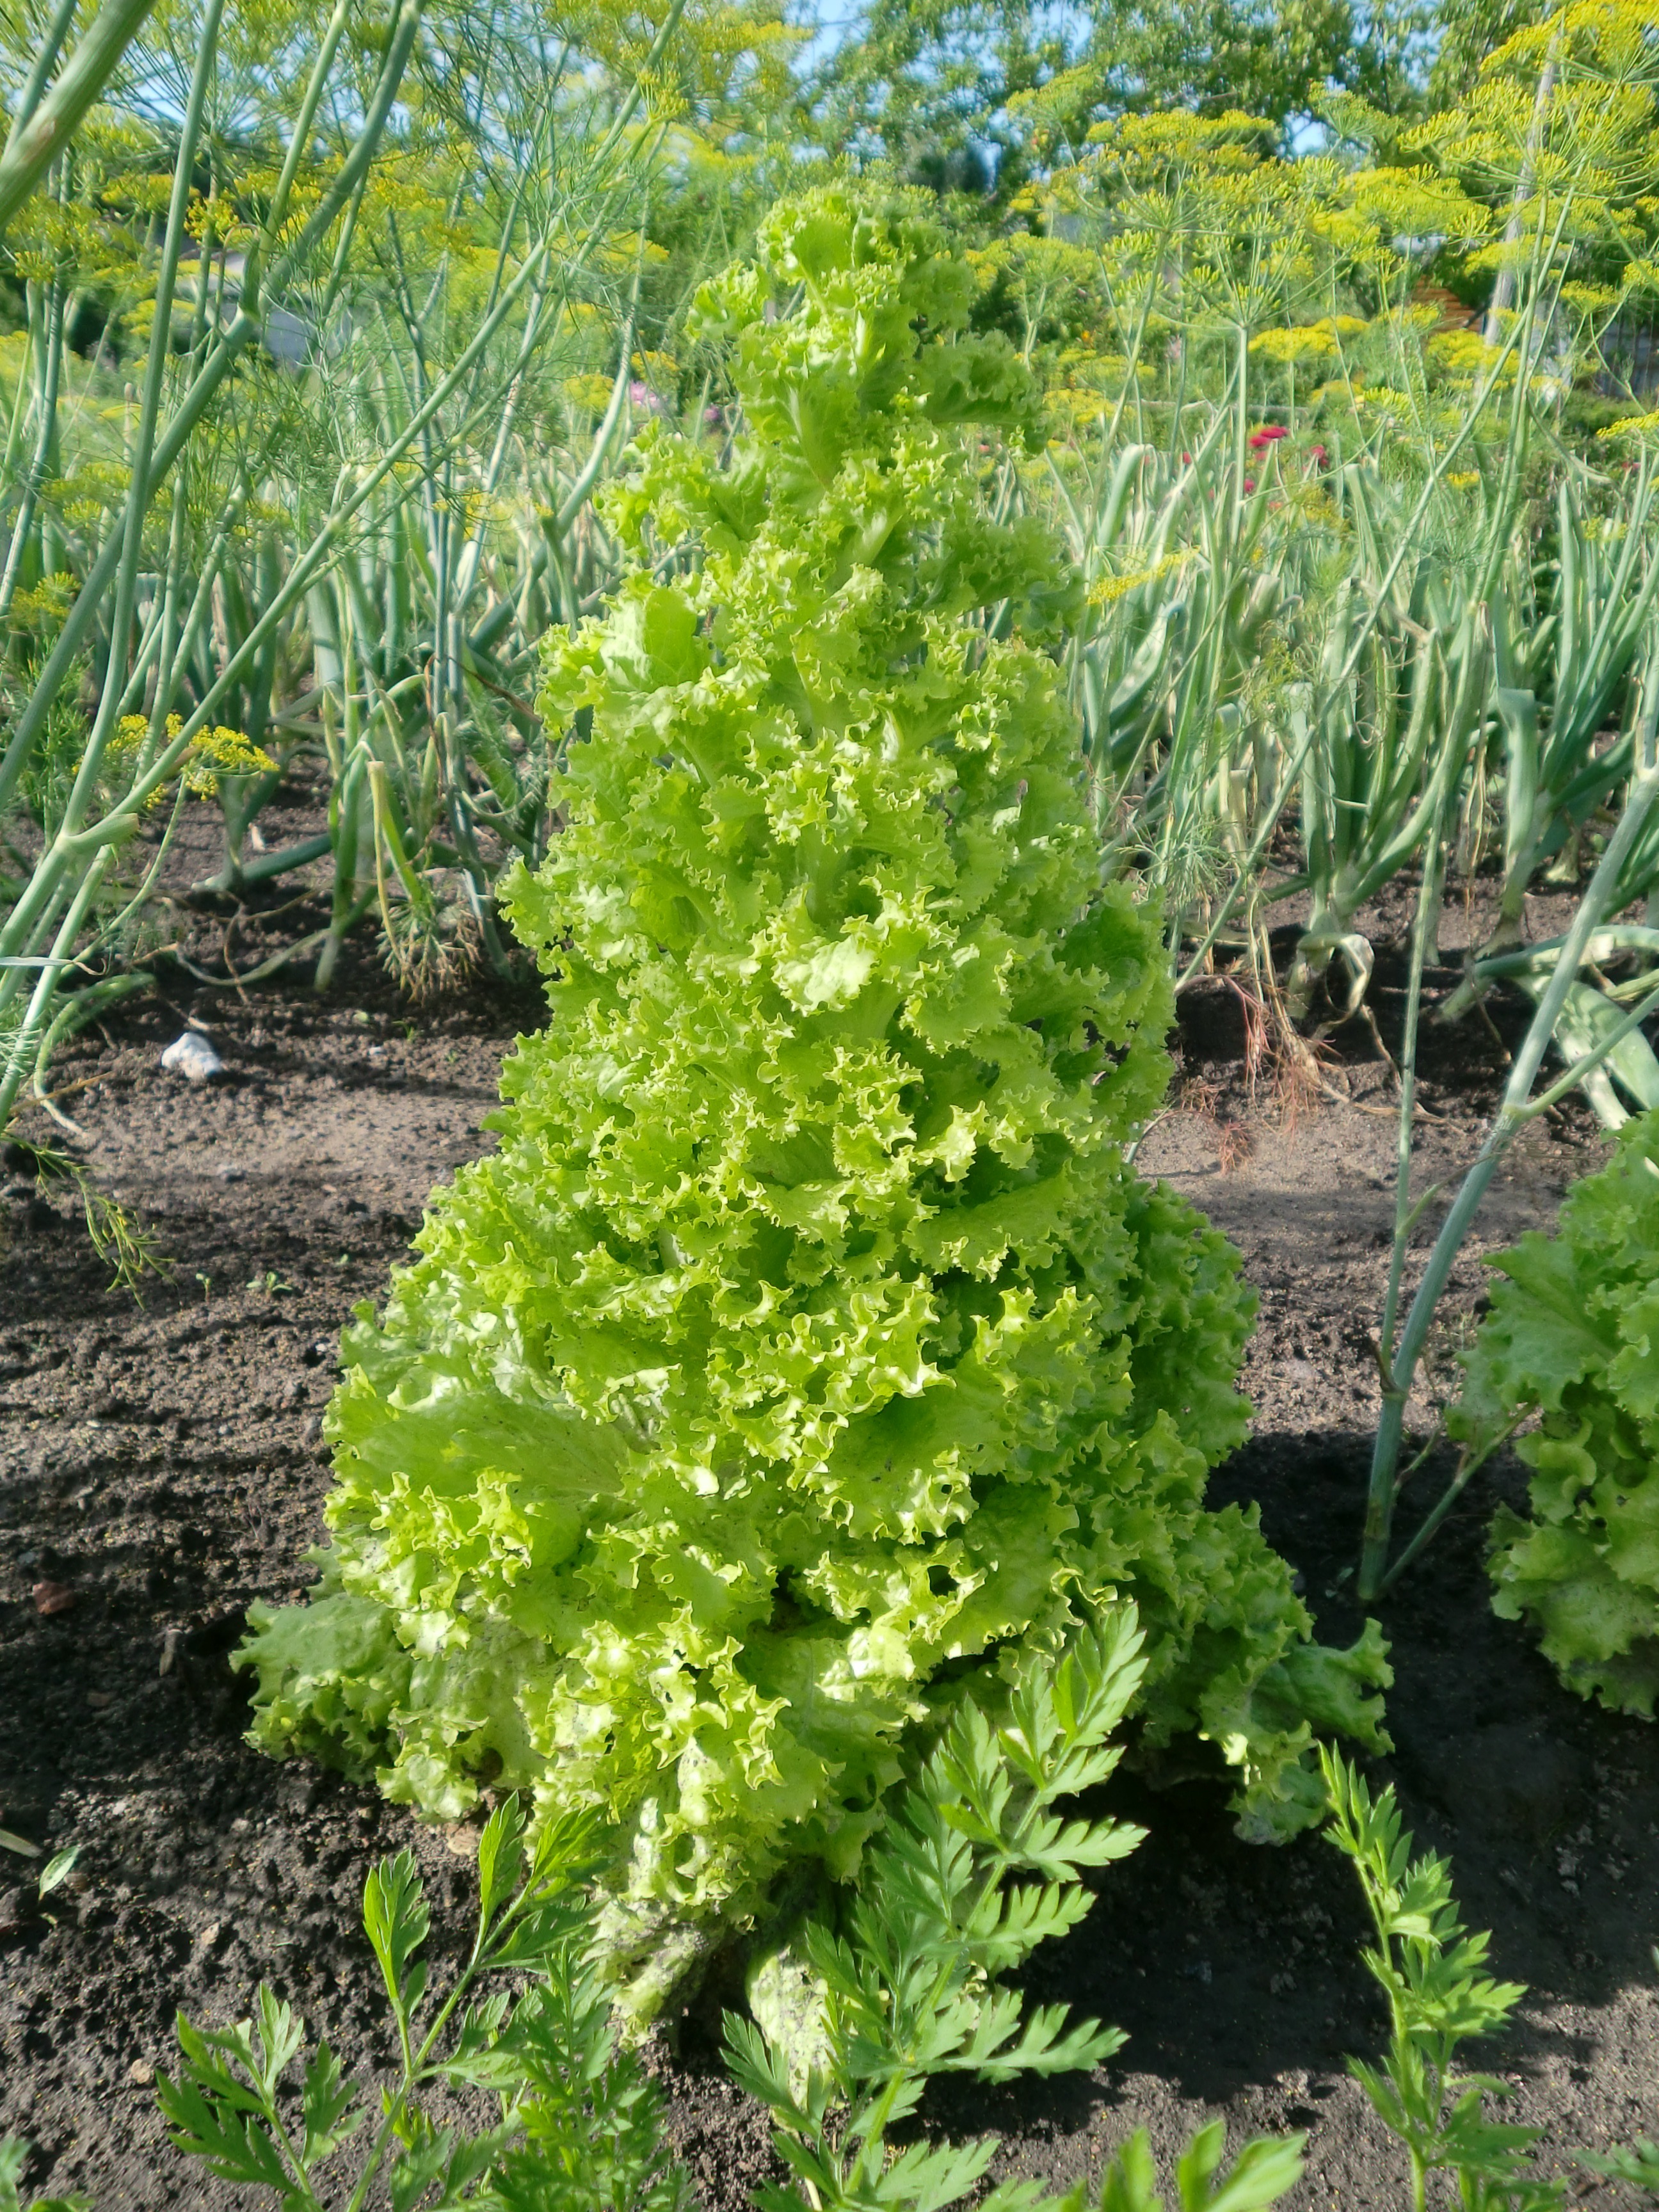
plant, flower, food, salad, green, herb, produce, vegetable, garden, bed, frisch, brassica, flowering plant, annual plant, land plant, mustard plant, brassica rapa, leaf vegetable